Crosby Hall, London

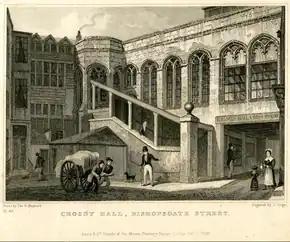
Two additional floors, with an external stairway for access, were added in stages between 1672 and 1788

Langham considered the house unfit to live in and divided the Hall, making over part to a Presbyterian congregation for use as a meeting room and part to the East India Company. From 1621 to 1638 Crosby Hall was the headquarters of the East India Company. During this time, the building underwent significant wear and repairs to its turret and stone. It was used as the Company merchant meeting place and offices, and the Great Hall was used as a warehouse for the Company's growing number of traded goods from the far East.